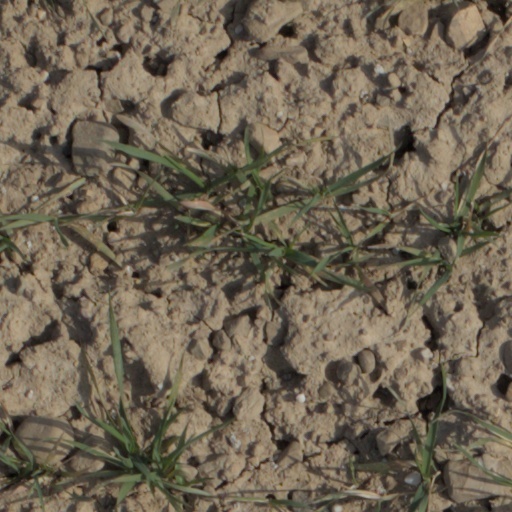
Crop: wheat